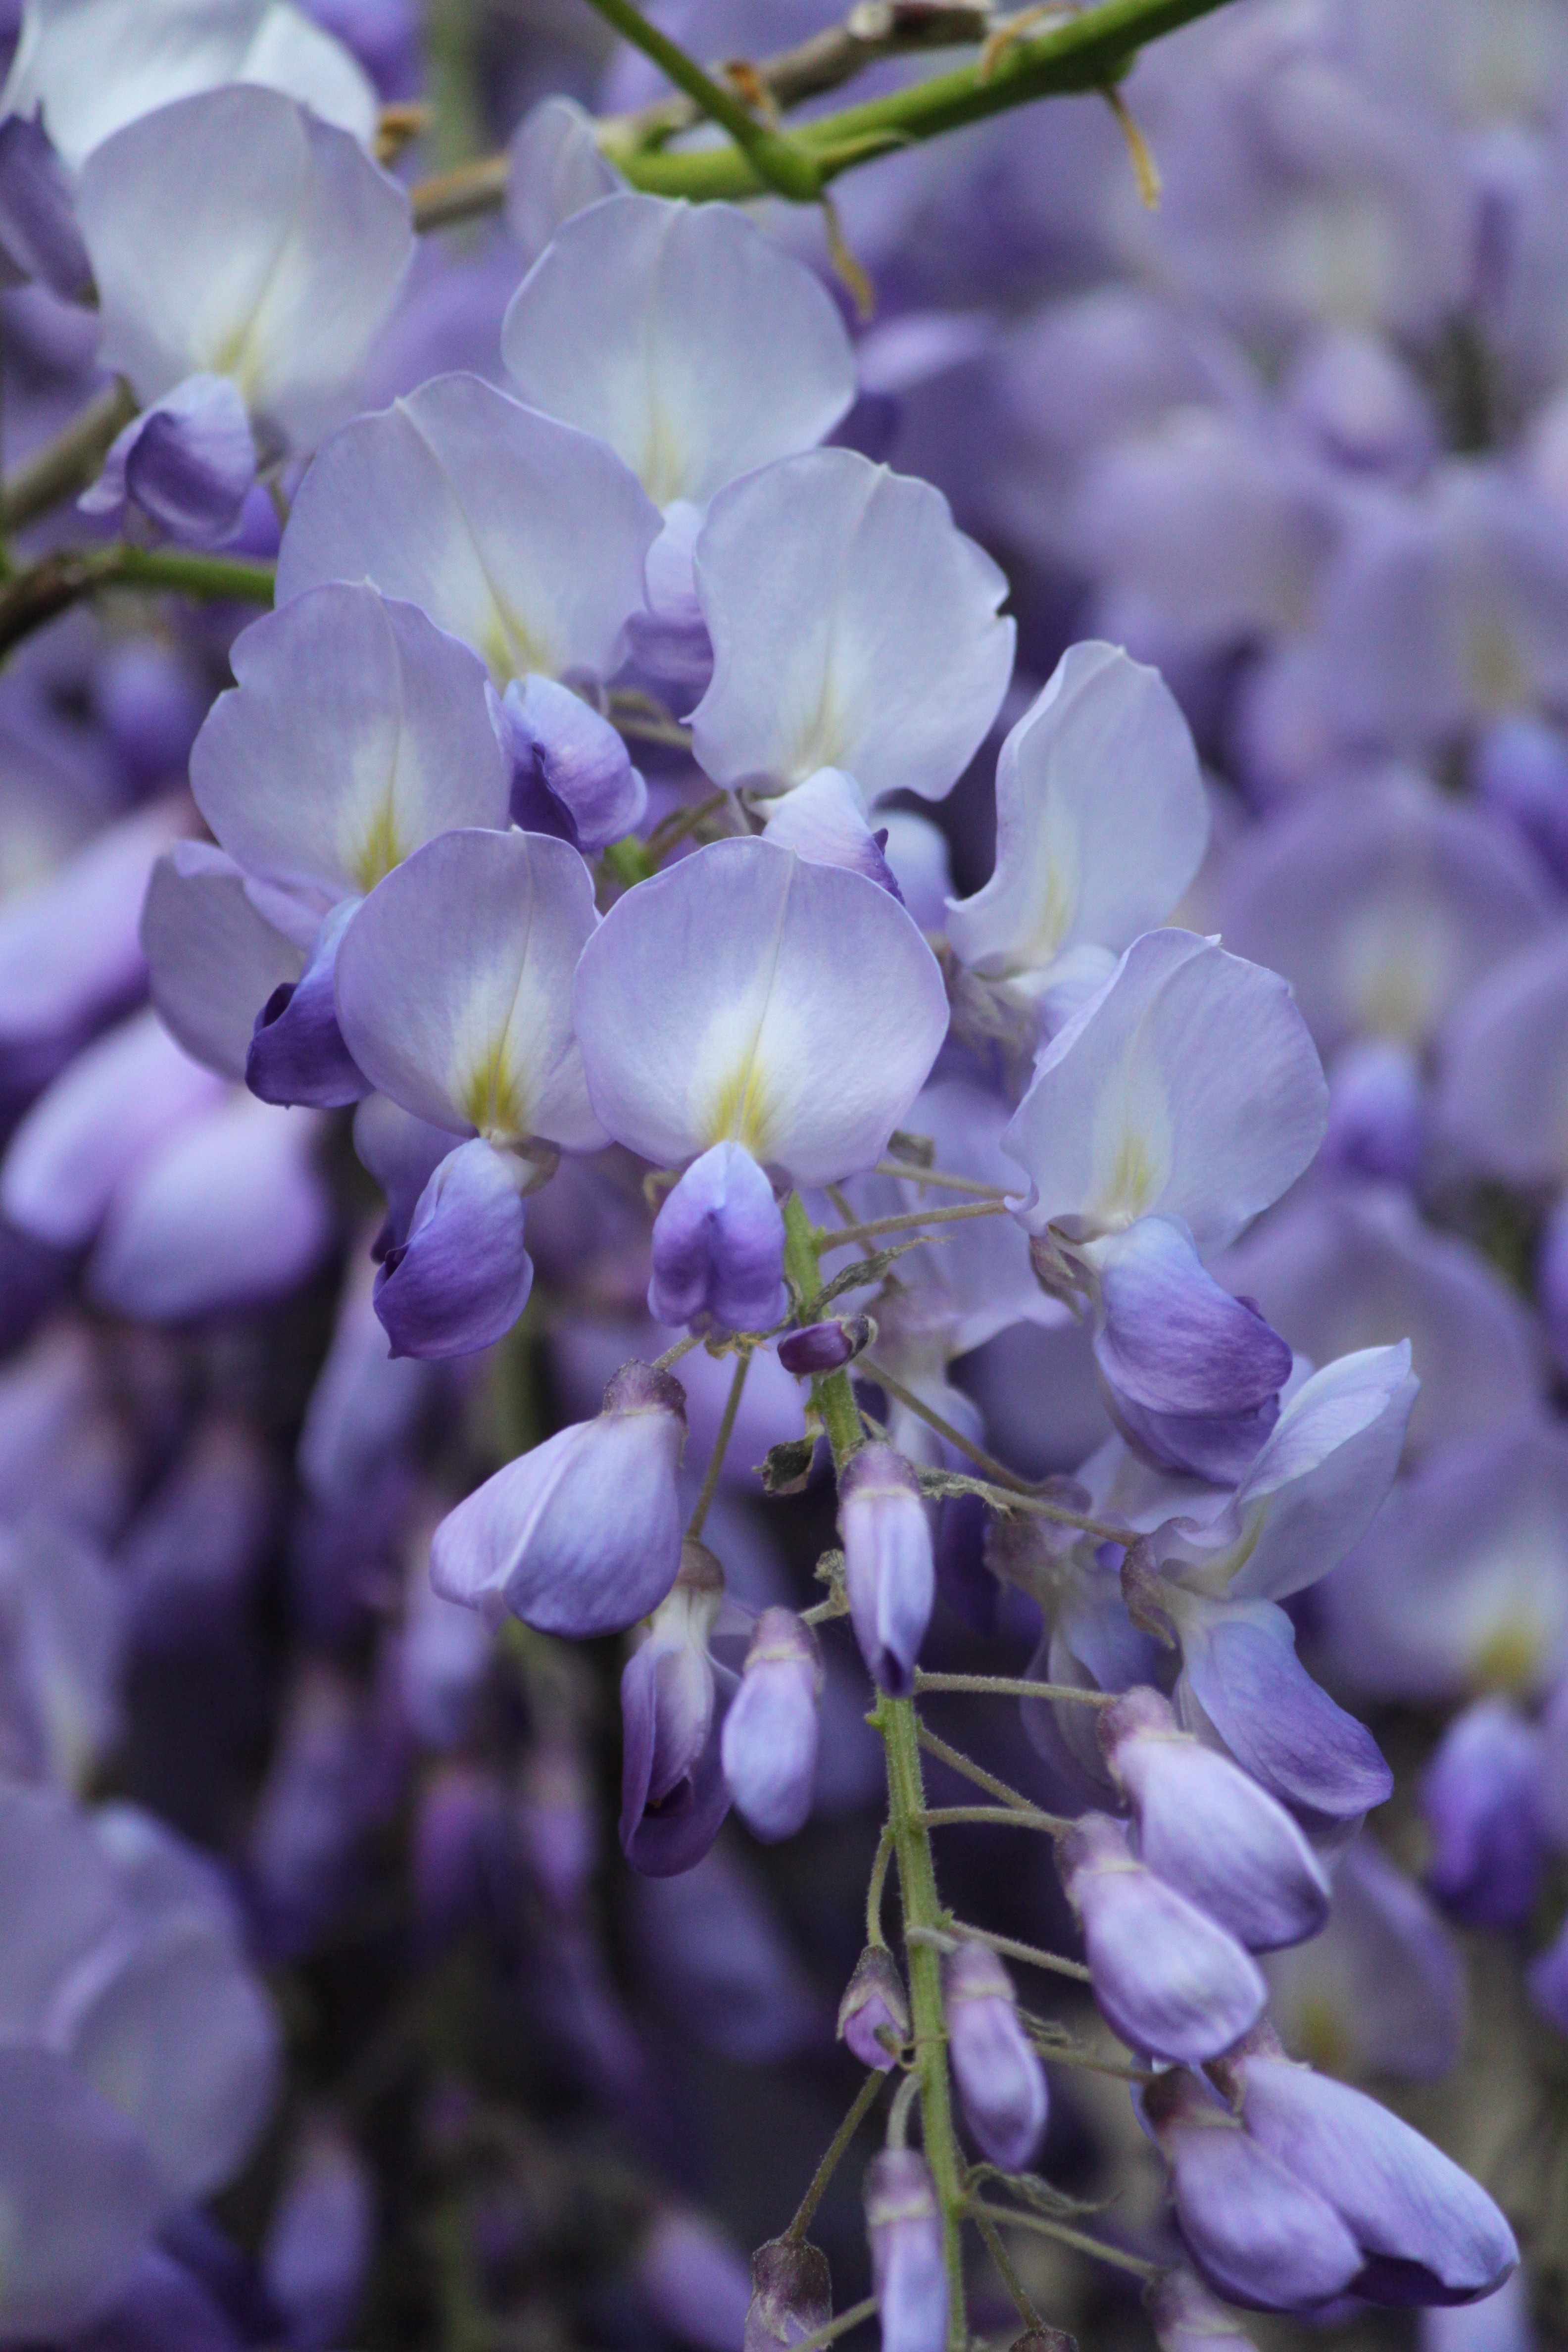
nature, blossom, plant, flower, purple, petal, bloom, macro, botany, colorful, garden, close, flora, wildflower, flowers, petals, decorative, violet, bright, lilac, wisteria, macro photography, blossomed, garden plant, bl tenmeer, flowering plant, flower fullness, sea of flowers, blue rain, flower umbel, rank plant, land plant